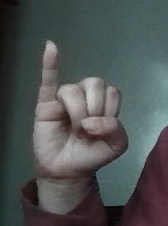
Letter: meem